Selimiye Mosque, Edirne

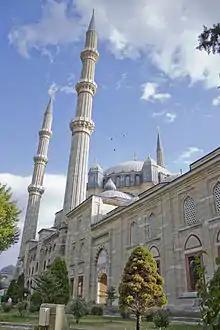
View of the minarets

The mihrab is set back from the rest of the prayer hall, standing in an apse-like projection with enough depth to allow for window illumination from three sides. This has the effect of making the tile panels of its lower walls sparkle with natural light. The tiles on either side of the mihrab are excellent examples of Iznik tilework. The mihrab itself is made of marble and is a good example of Ottoman stone-carving in this period, with a "muqarnas" hood and an inscription band. The mihrab decoration culminates above in a curved triangle set between two "alem"s (a type of finial on a flagpole).